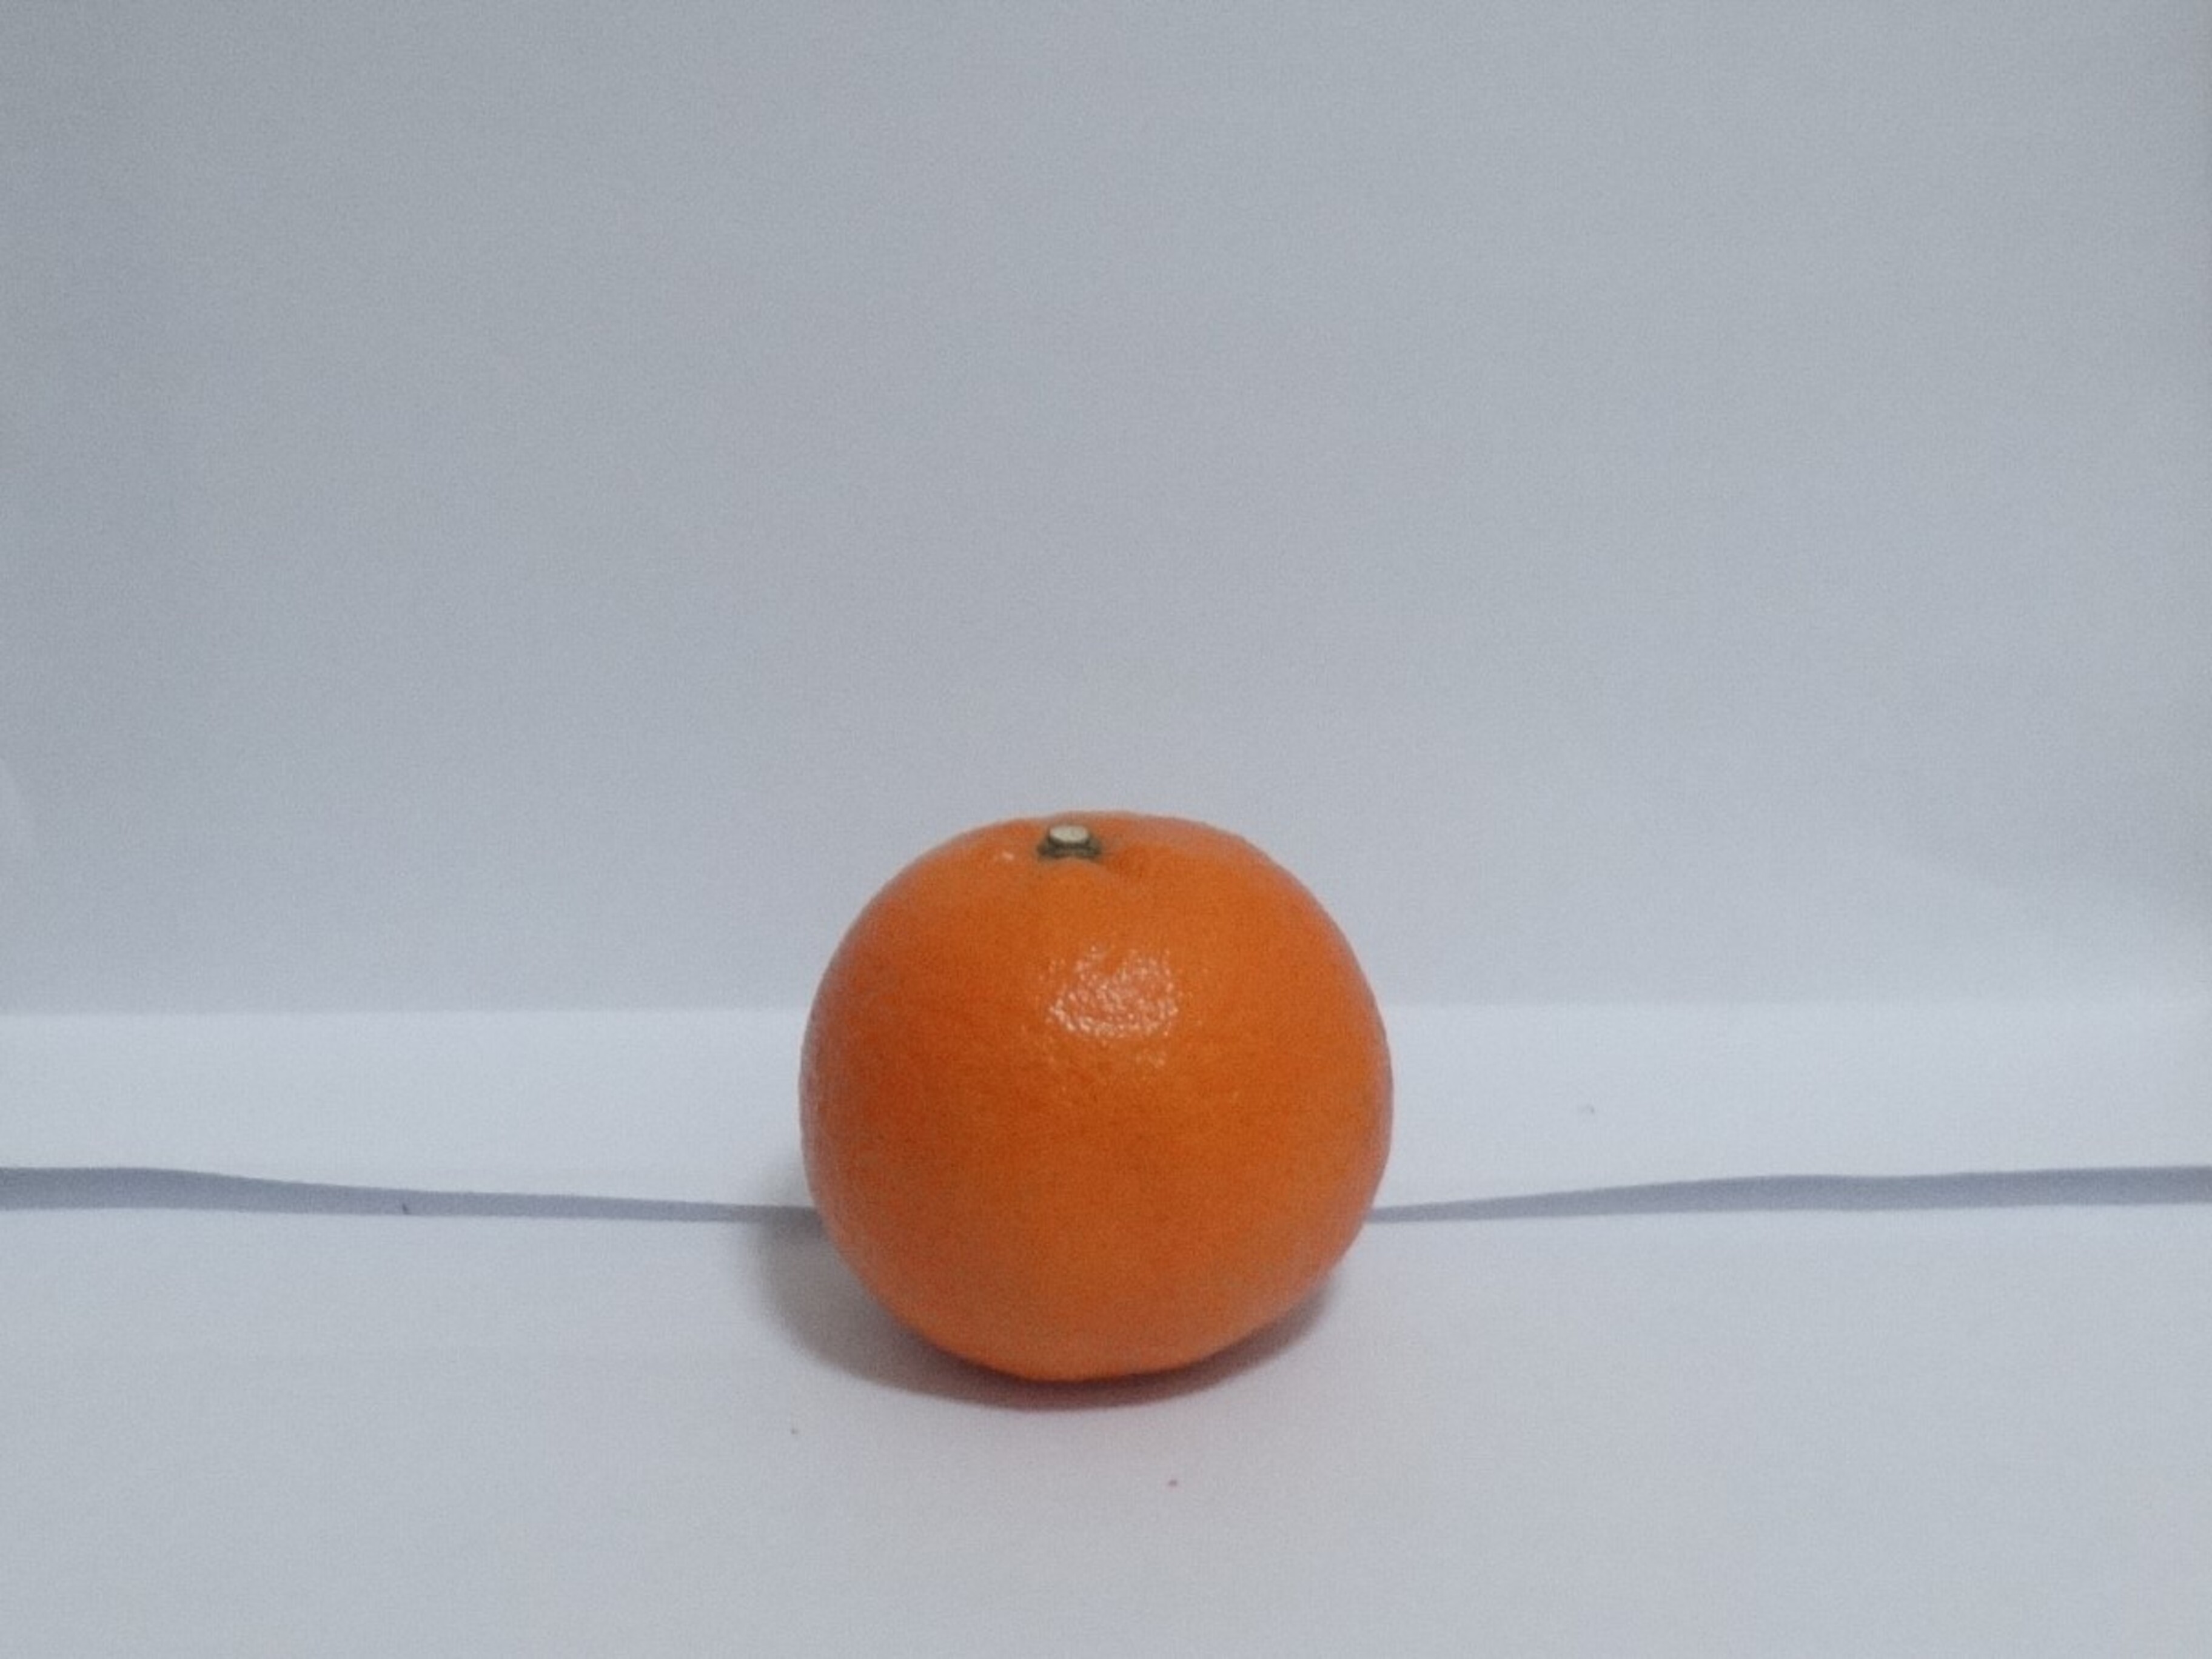
Citrus fruit variety: tankan